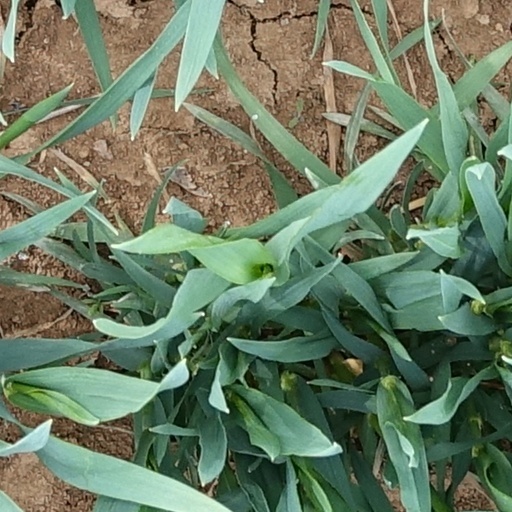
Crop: wheat